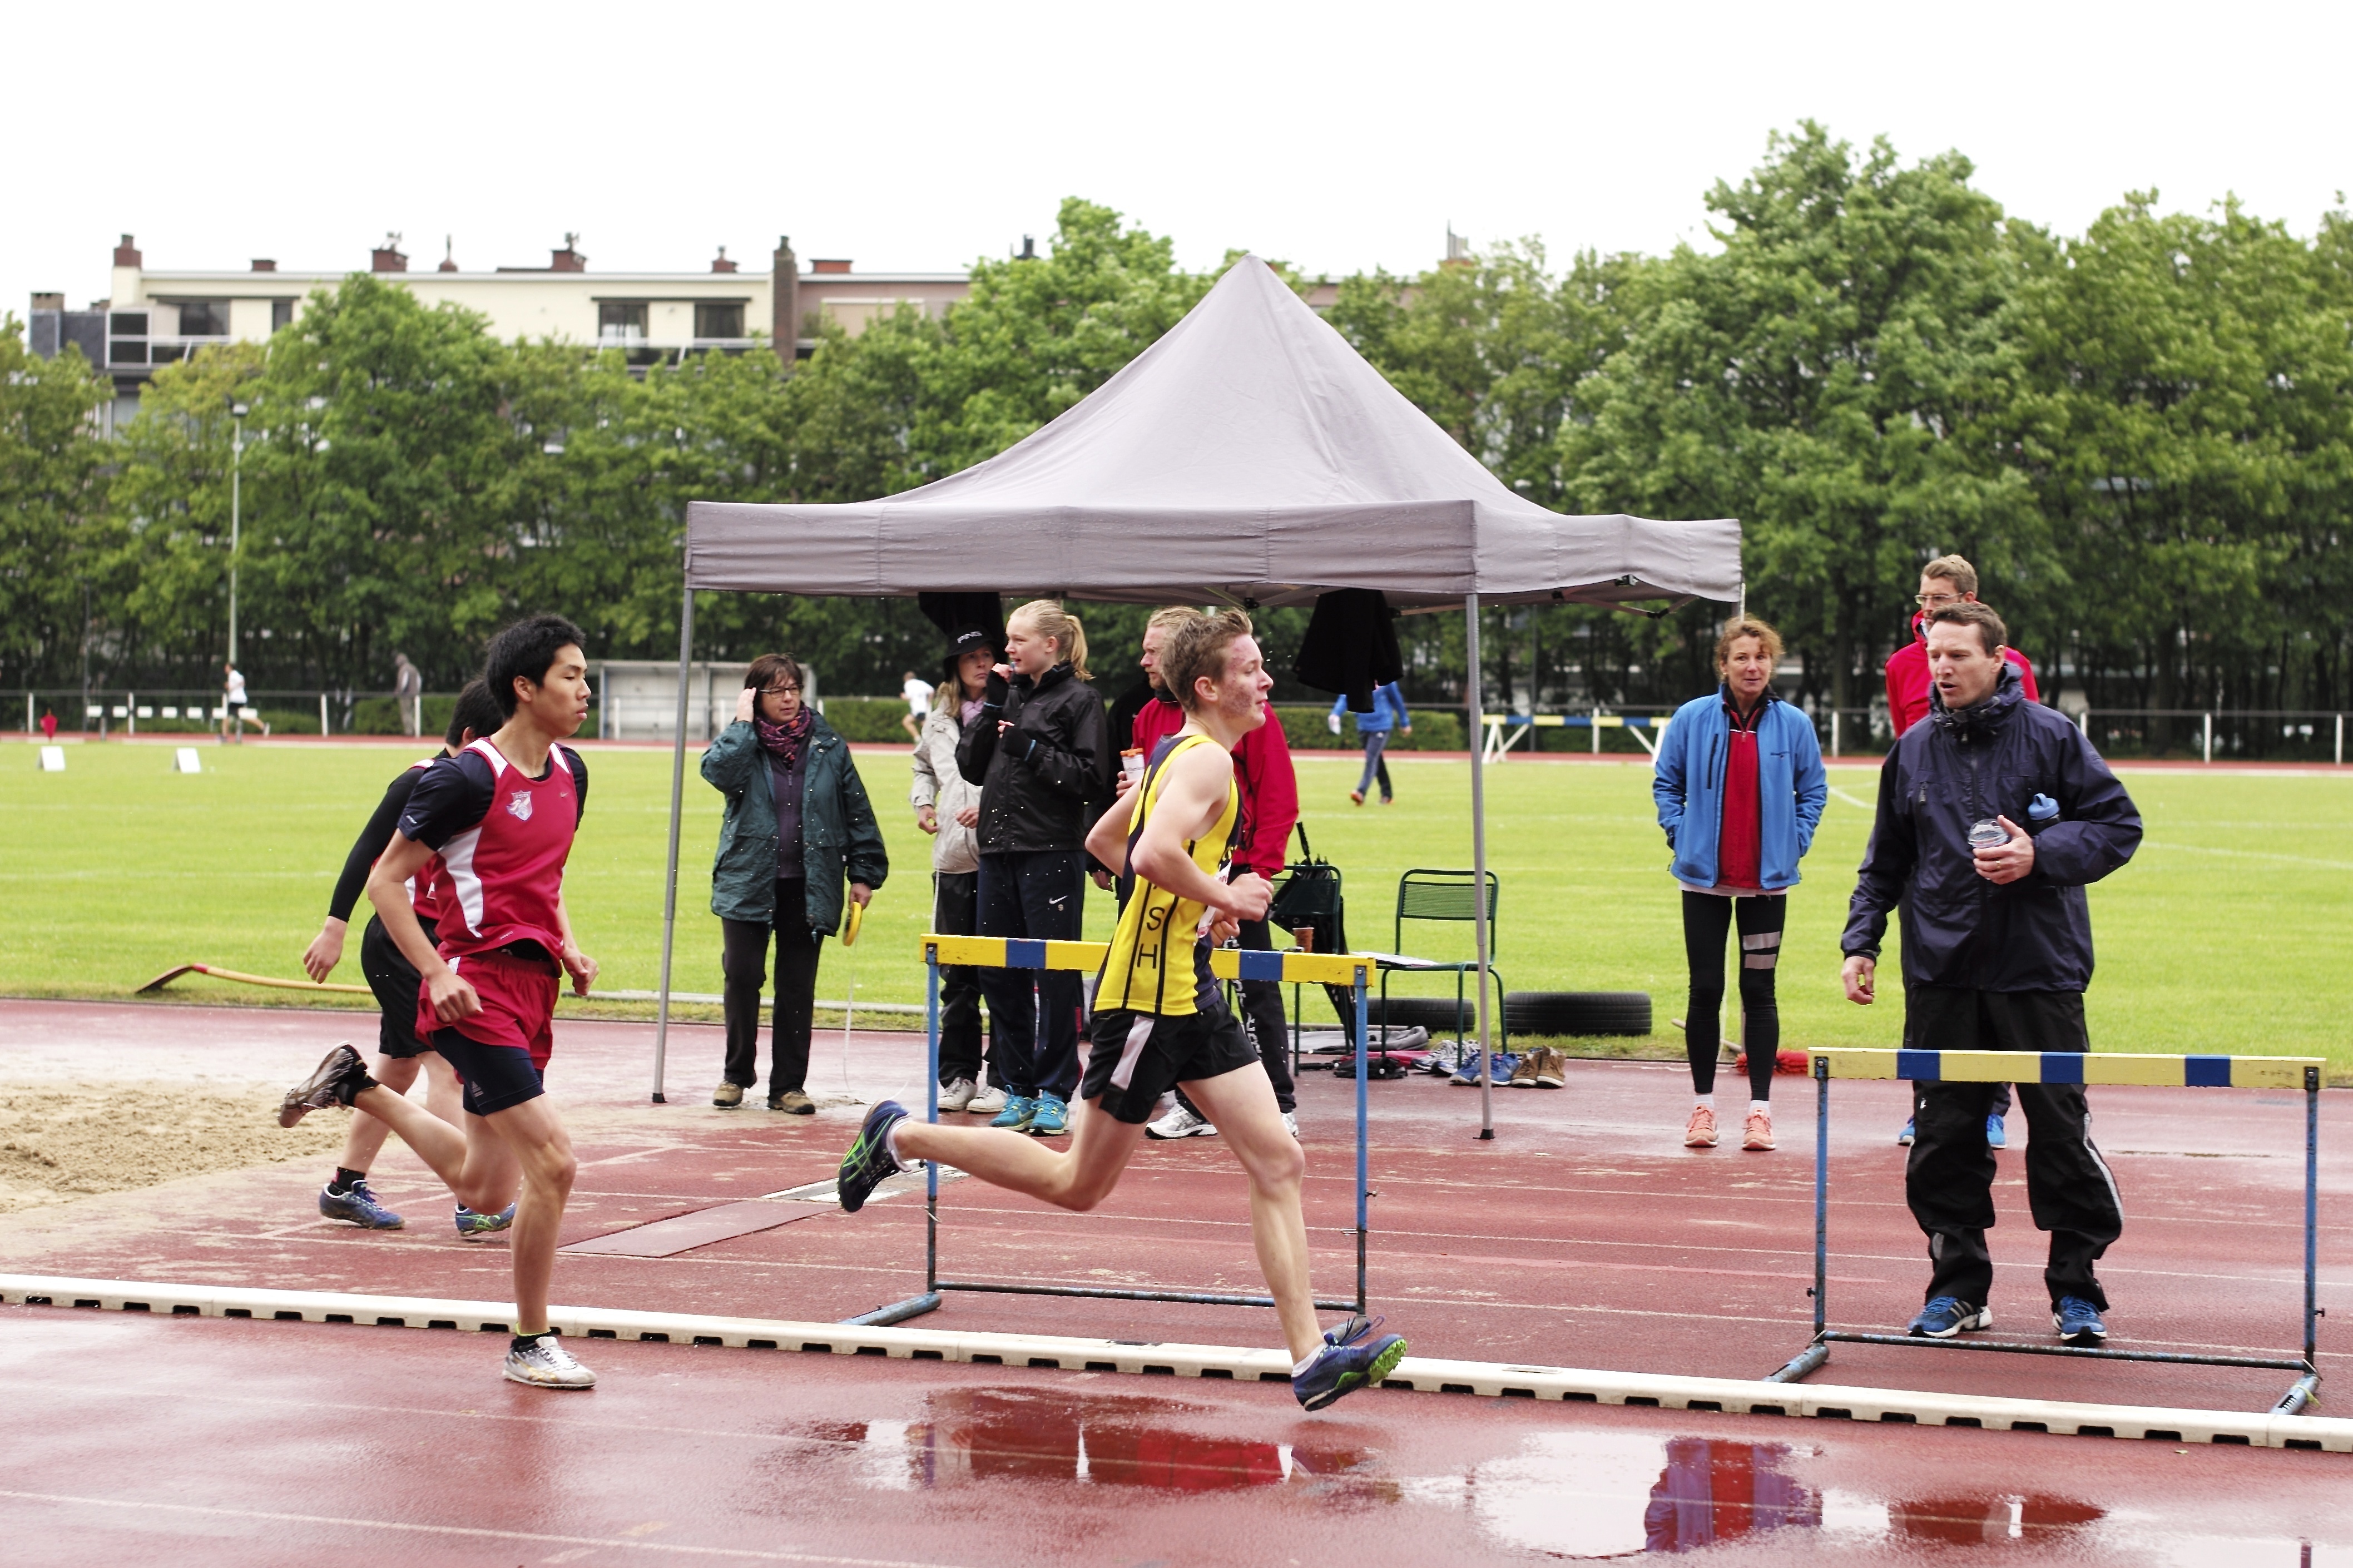
structure, girl, track, sport, boy, running, run, runner, competition, sports, highschool, athletics, meet, sprint, trackfield, sport venue, competition event